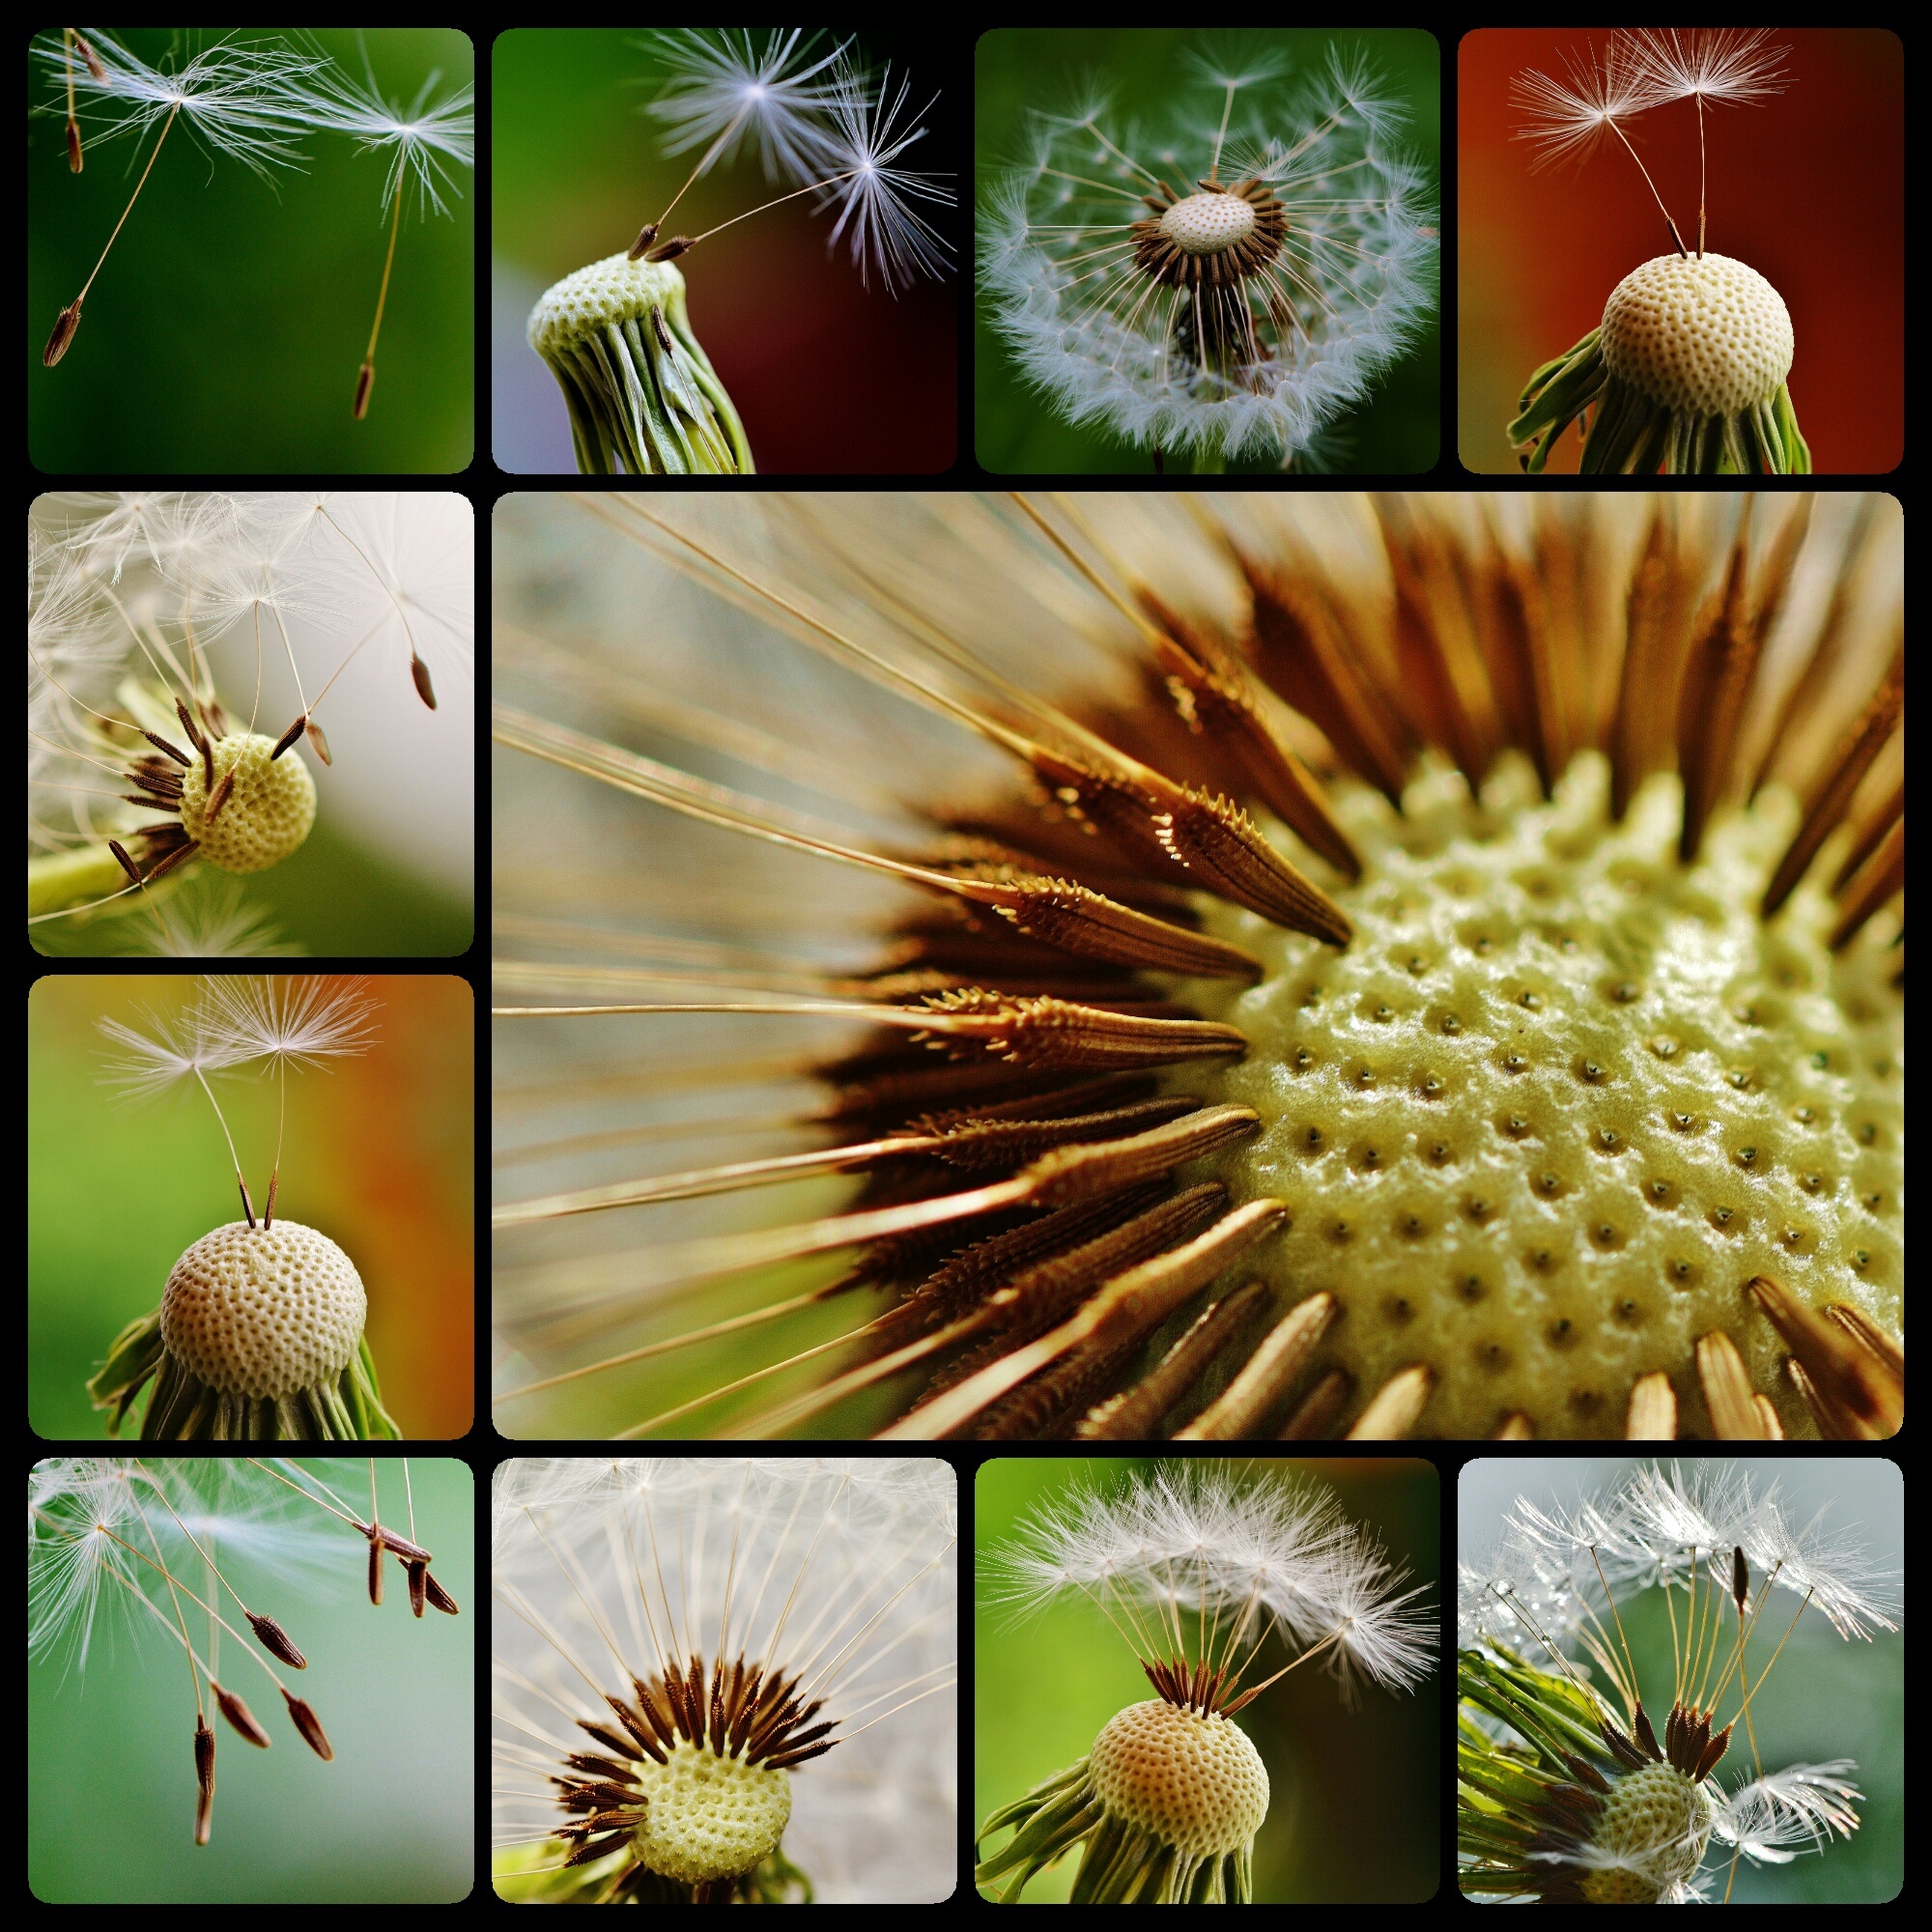
nature, plant, dandelion, flower, pollen, biology, botany, close, flora, fauna, wild flower, pointed flower, macro photography, organism, flowering plant, plant stem, land plant